Grimmenthal station

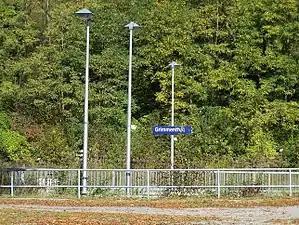
2017

Grimmenthal station is a railway station in Grimmenthal, Thuringia, Germany.